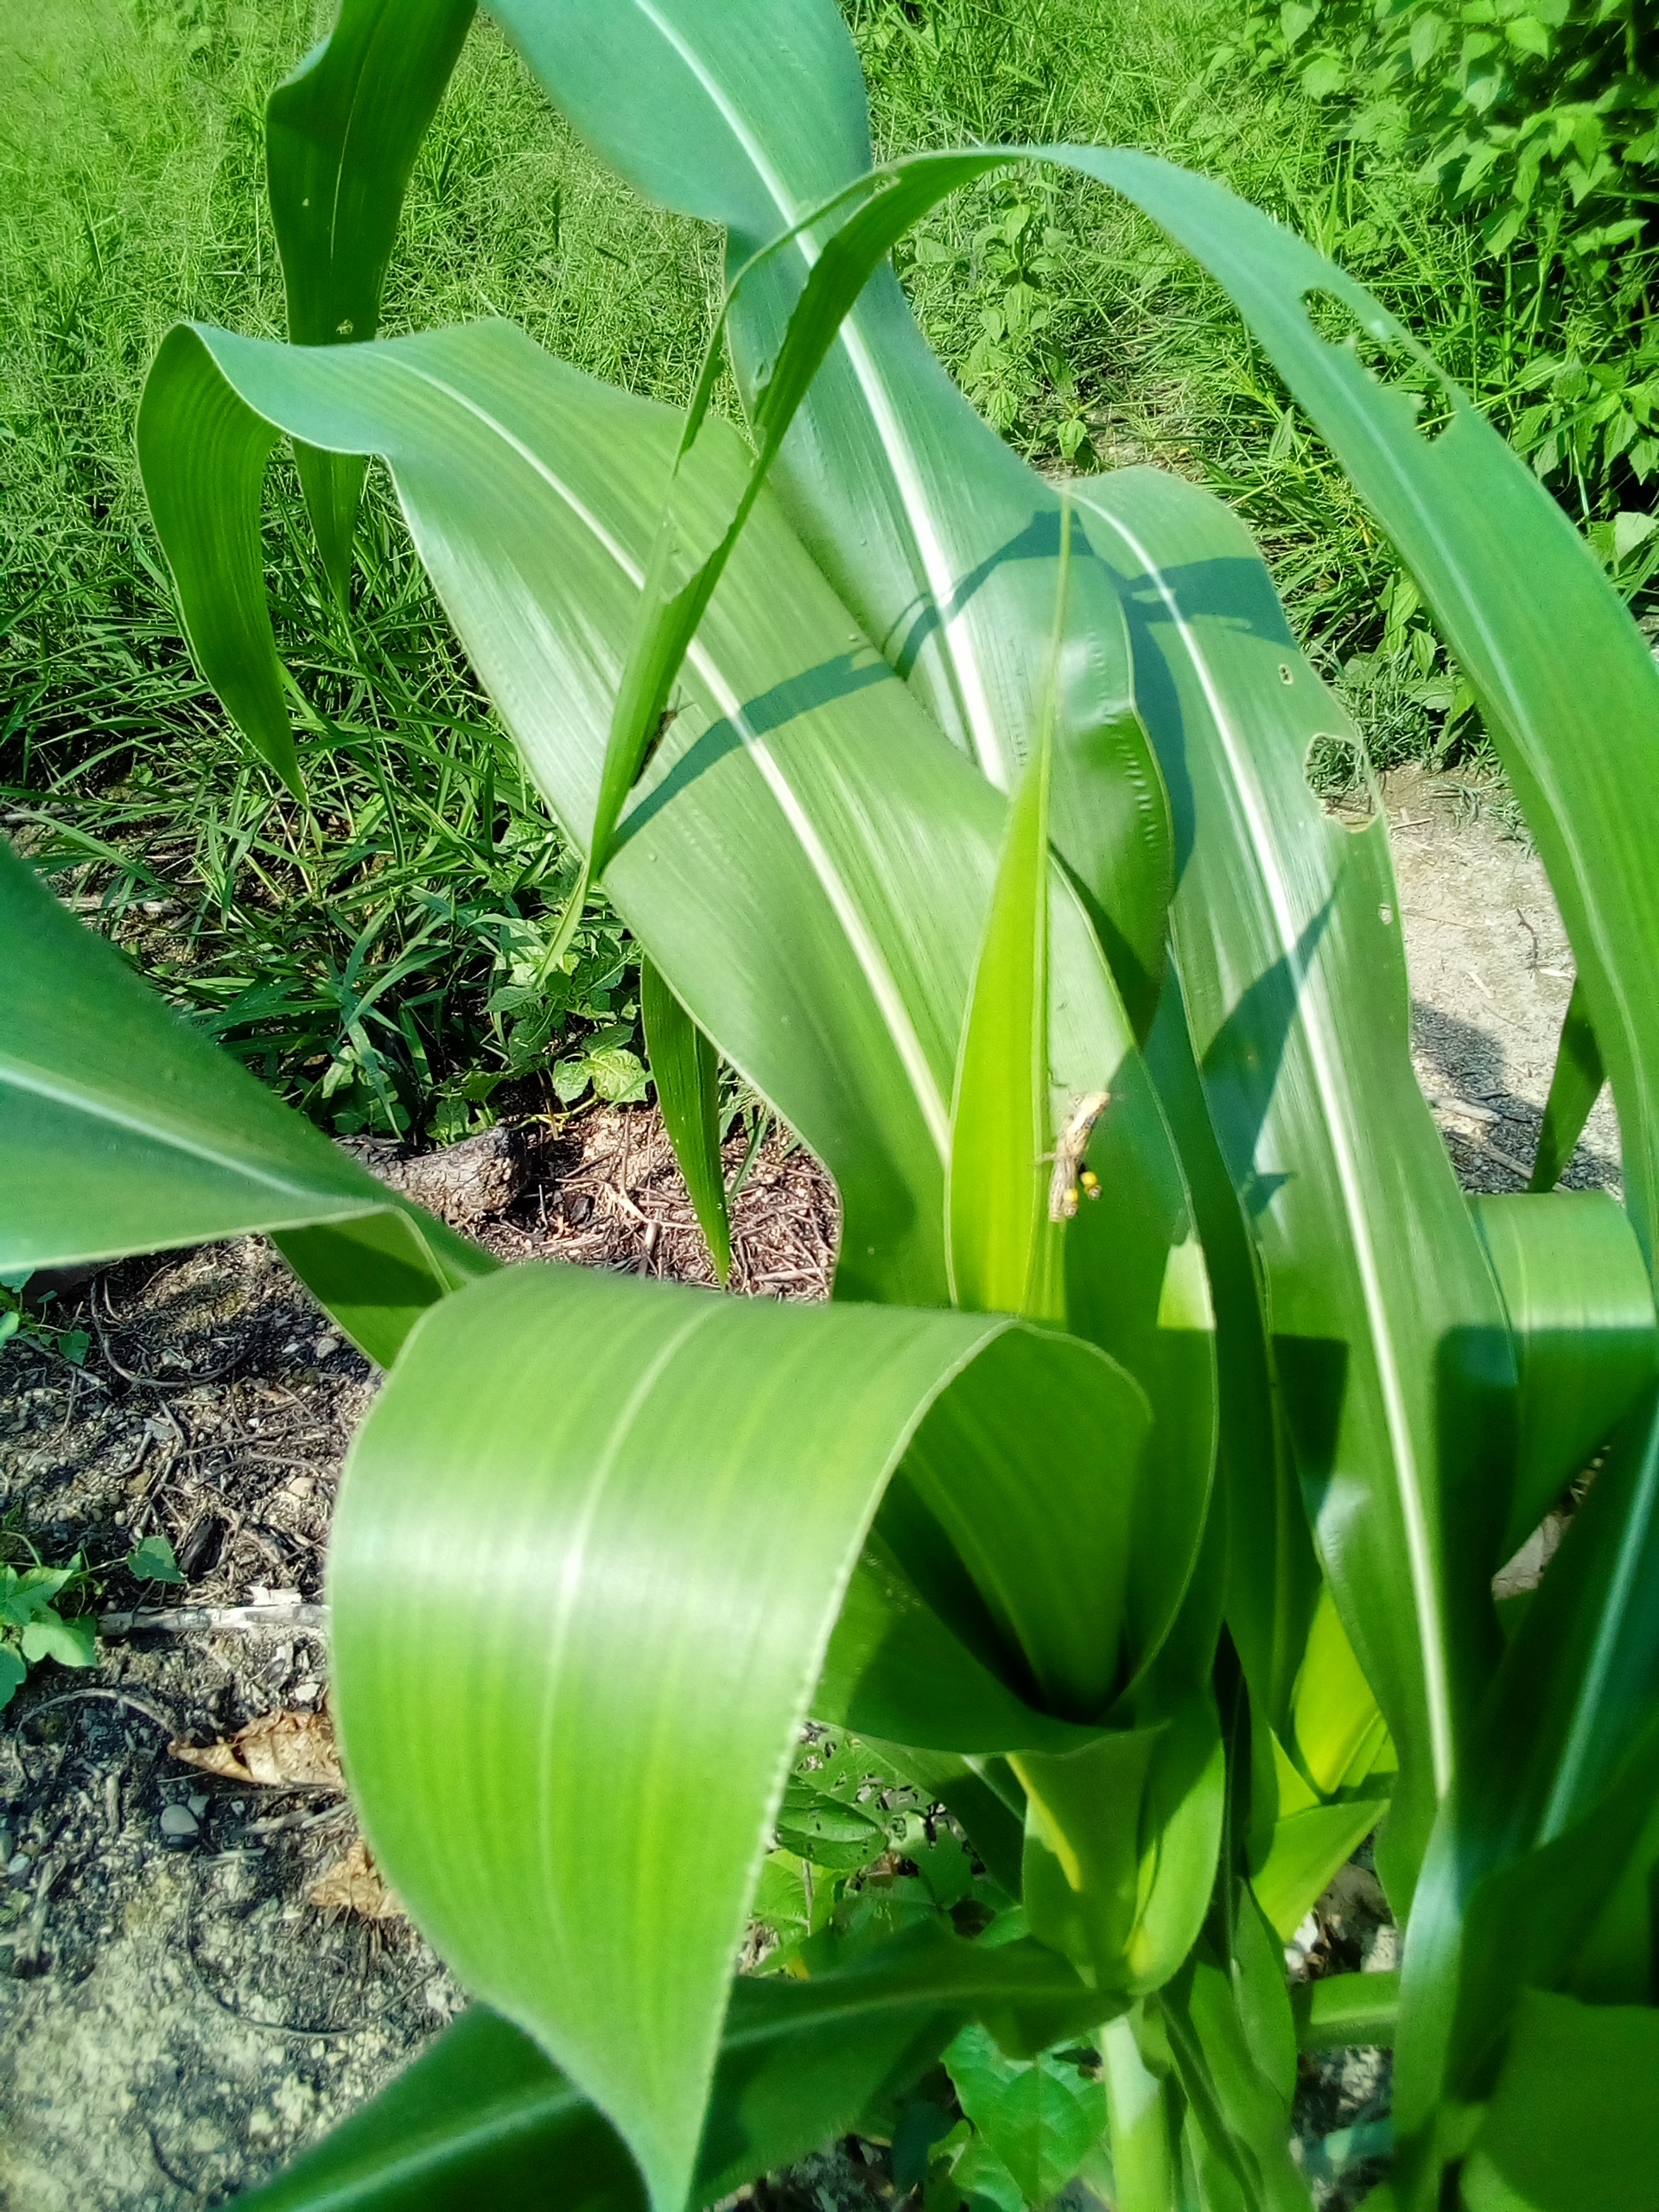
Label: zonocerus_variegatus